British railway brake van

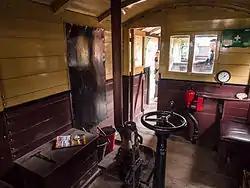
Interior of a typical goods brake van. Immediately to the left of the doorway is the stove and stove pipe; to the left of this are a firebucket, ducket (blanked off) and sandbox; in front of the stove is the sanding lever; to the right are the handbrake, vacuum brake handle, vacuum gauge and seat

British Railways inherited a variety of brake vans from each of the Big Four: GWR, LNER, Southern Railway and LMS due to the nationalisation of the railways in 1948.